2005 NBA All-Star Game

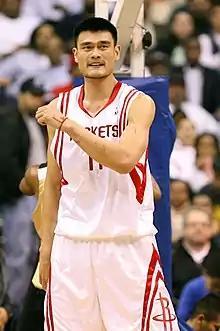
Yao Ming received the most votes for the 2005 All-Star game

The rosters for the All-Star Game were chosen in two ways. The starters were chosen via a fan ballot. Two guards, two forwards and one center who received the highest vote were named the All-Star starters. The reserves were chosen by votes among the NBA head coaches in their respective conferences. The coaches were not permitted to vote for their own players. The reserves consist of two guards, two forwards, one center and two players regardless of position. If a player is unable to participate due to injury, the commissioner will select a replacement.